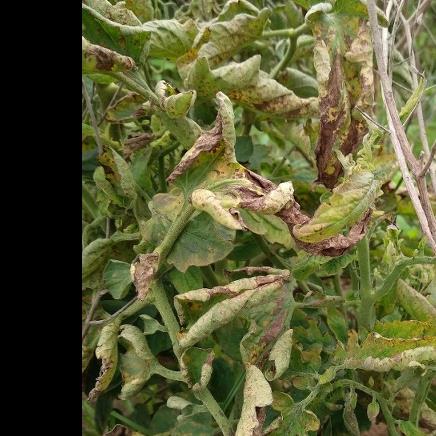
Crop: Tomato
Condition: alternaria-d